Emma, Lady Hamilton

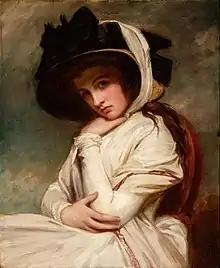
Portrait as a girl (aged seventeen)by George Romney, c. 1782

Dame Emma Hamilton (born Amy Lyon; 26 April 176515 January 1815), known upon moving to London as Emma Hart, and upon marriage as Lady Hamilton, was an English maid, model, dancer and actress. She began her career in London's demi-monde, becoming the mistress of a series of wealthy men, culminating in the naval hero Lord Nelson, and was the favourite model and muse of the portraitist George Romney.